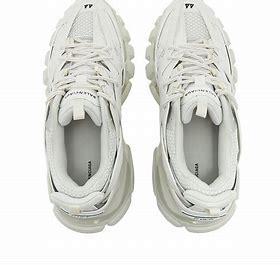
Brand: Balenciaga
Model: Track 2